Crowd surfing

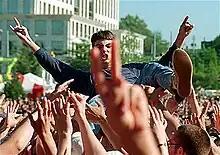
Crowdsurfer at Music Midtown festival, Atlanta, 1997

Iggy Pop leapt into the crowd at the 1970 Cincinnati Summer Pop Festival, an early example of crowd surfing.